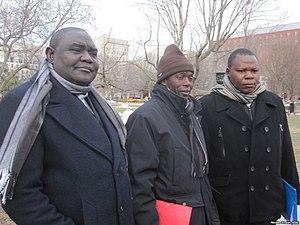
Responsables religieux centrafricains à Washington en mars 2014. Nicolas Guérékoyame Gbangou (pasteur protestant), Omar Kobine Layama (imam) et Dieudonné Nzapalainga (archevêque catholique de Bangui).